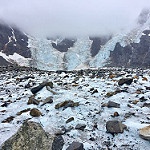
Label: glacier